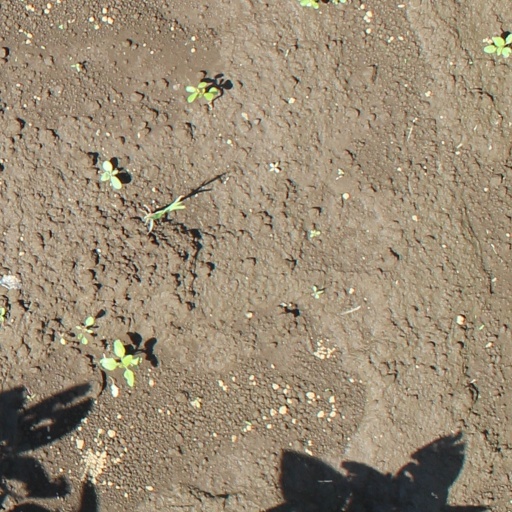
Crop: soybean